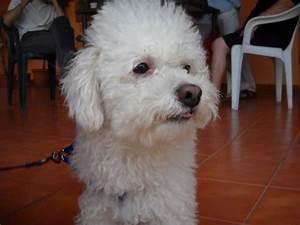
dog